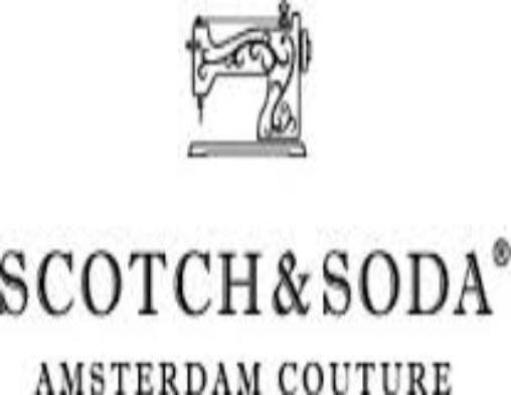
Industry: Clothes